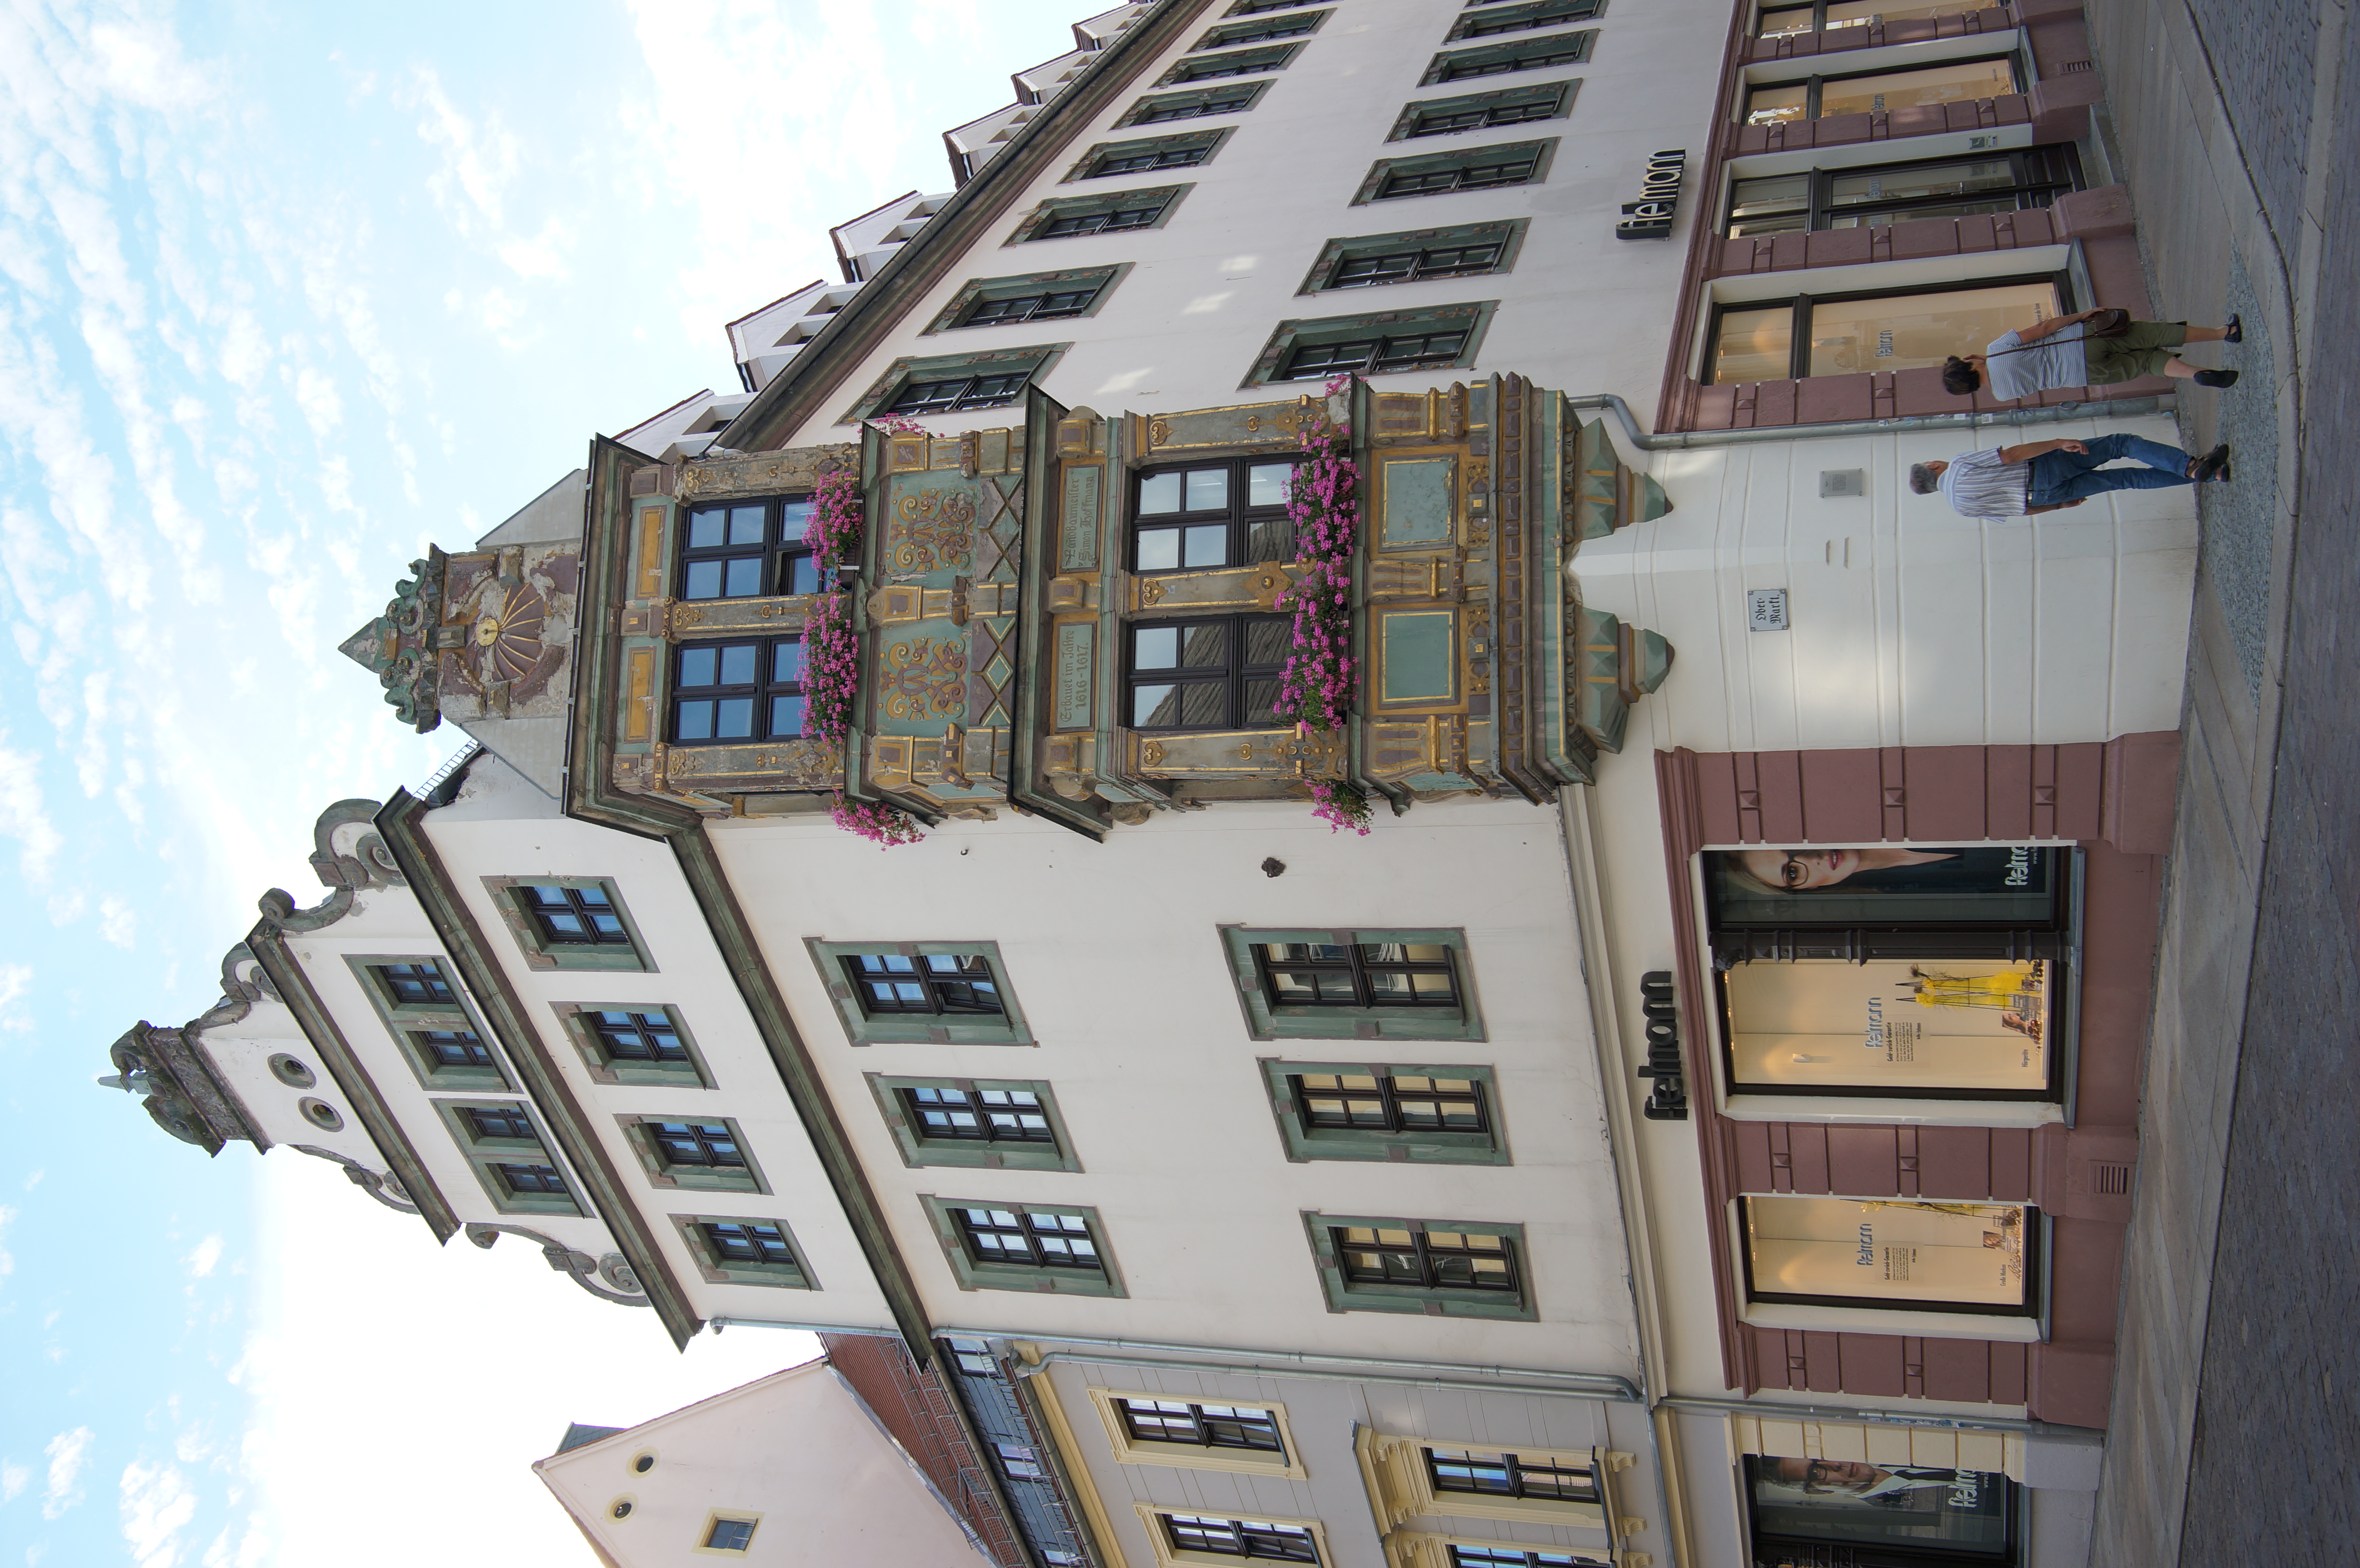
architecture, house, town, building, palace, downtown, landmark, facade, property, tourism, apartment, 2016, germany, deutschland, samyang, sony, estate, nex, nex6, saxony, sachsen, 21mm, lenstagged, samyang21mm114umccse, samyang21mm, steffenzahn, freiberg, condominium, neighbourhood, tours